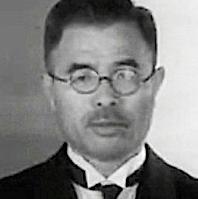
Age: 50